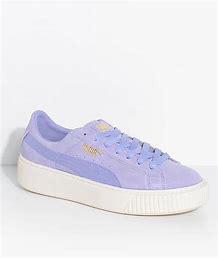
Brand: Puma
Model: Suede Platform